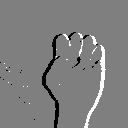
ASL letter: s